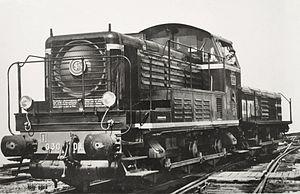
Locomotive SNCF Diesel électrique Série 030 DA.
Les locomotives C 61000 de la SNCF, appelées à l'origine 030 DA, étaient des puissants locotracteurs de manœuvre ; ils étaient utilisables accouplés avec les trucks moteurs TC 61100.
Les TC 61100 furent une série de trucks-moteurs destinés à être accouplés aux locomotives Diesel-électriques C 61000 de la SNCF.
Un auxiliaire de traction ou truck moteur est un engin moteur accessoire à une locomotive diesel-électrique. Il a des bogies avec des moteurs de traction, mais est incapable de se déplacer par ses propres moyens car il ne contient pas de moteur thermique pour produire de l'électricité. Il est donc relié à une locomotive, appelé la « mère », qui fournit le courant pour alimenter les moteurs de traction.